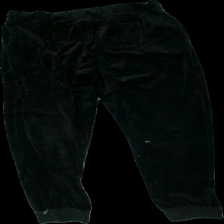
View: back
Type: Shirt
Category: Men
Brand: Hope
Colors: White, Blue, Black
Material: 53% cotton 47% polyester
Pattern: Striped
Cut: Regular
Size: 36
Season: All
Stains: Major
Damage location: middle center
Damage 2: färg fläck
Damage 2 location: bottom left
Price range: <50
Recommended usage: Export
Description: svarta mjukisbyxor, färgfläck på benet och luddig/hårig över hela